RAM MK3

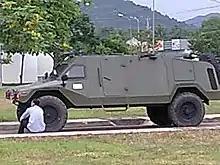
A RAM 2000 in Vietnamese police service.

The RAM Mk 3 was used in Chadian and Senegalese military operations. Chadian RAM Mk3s were used during the Chadian Civil War that ended in 2010 and during the 2013 Chadian intervention in Mali War.